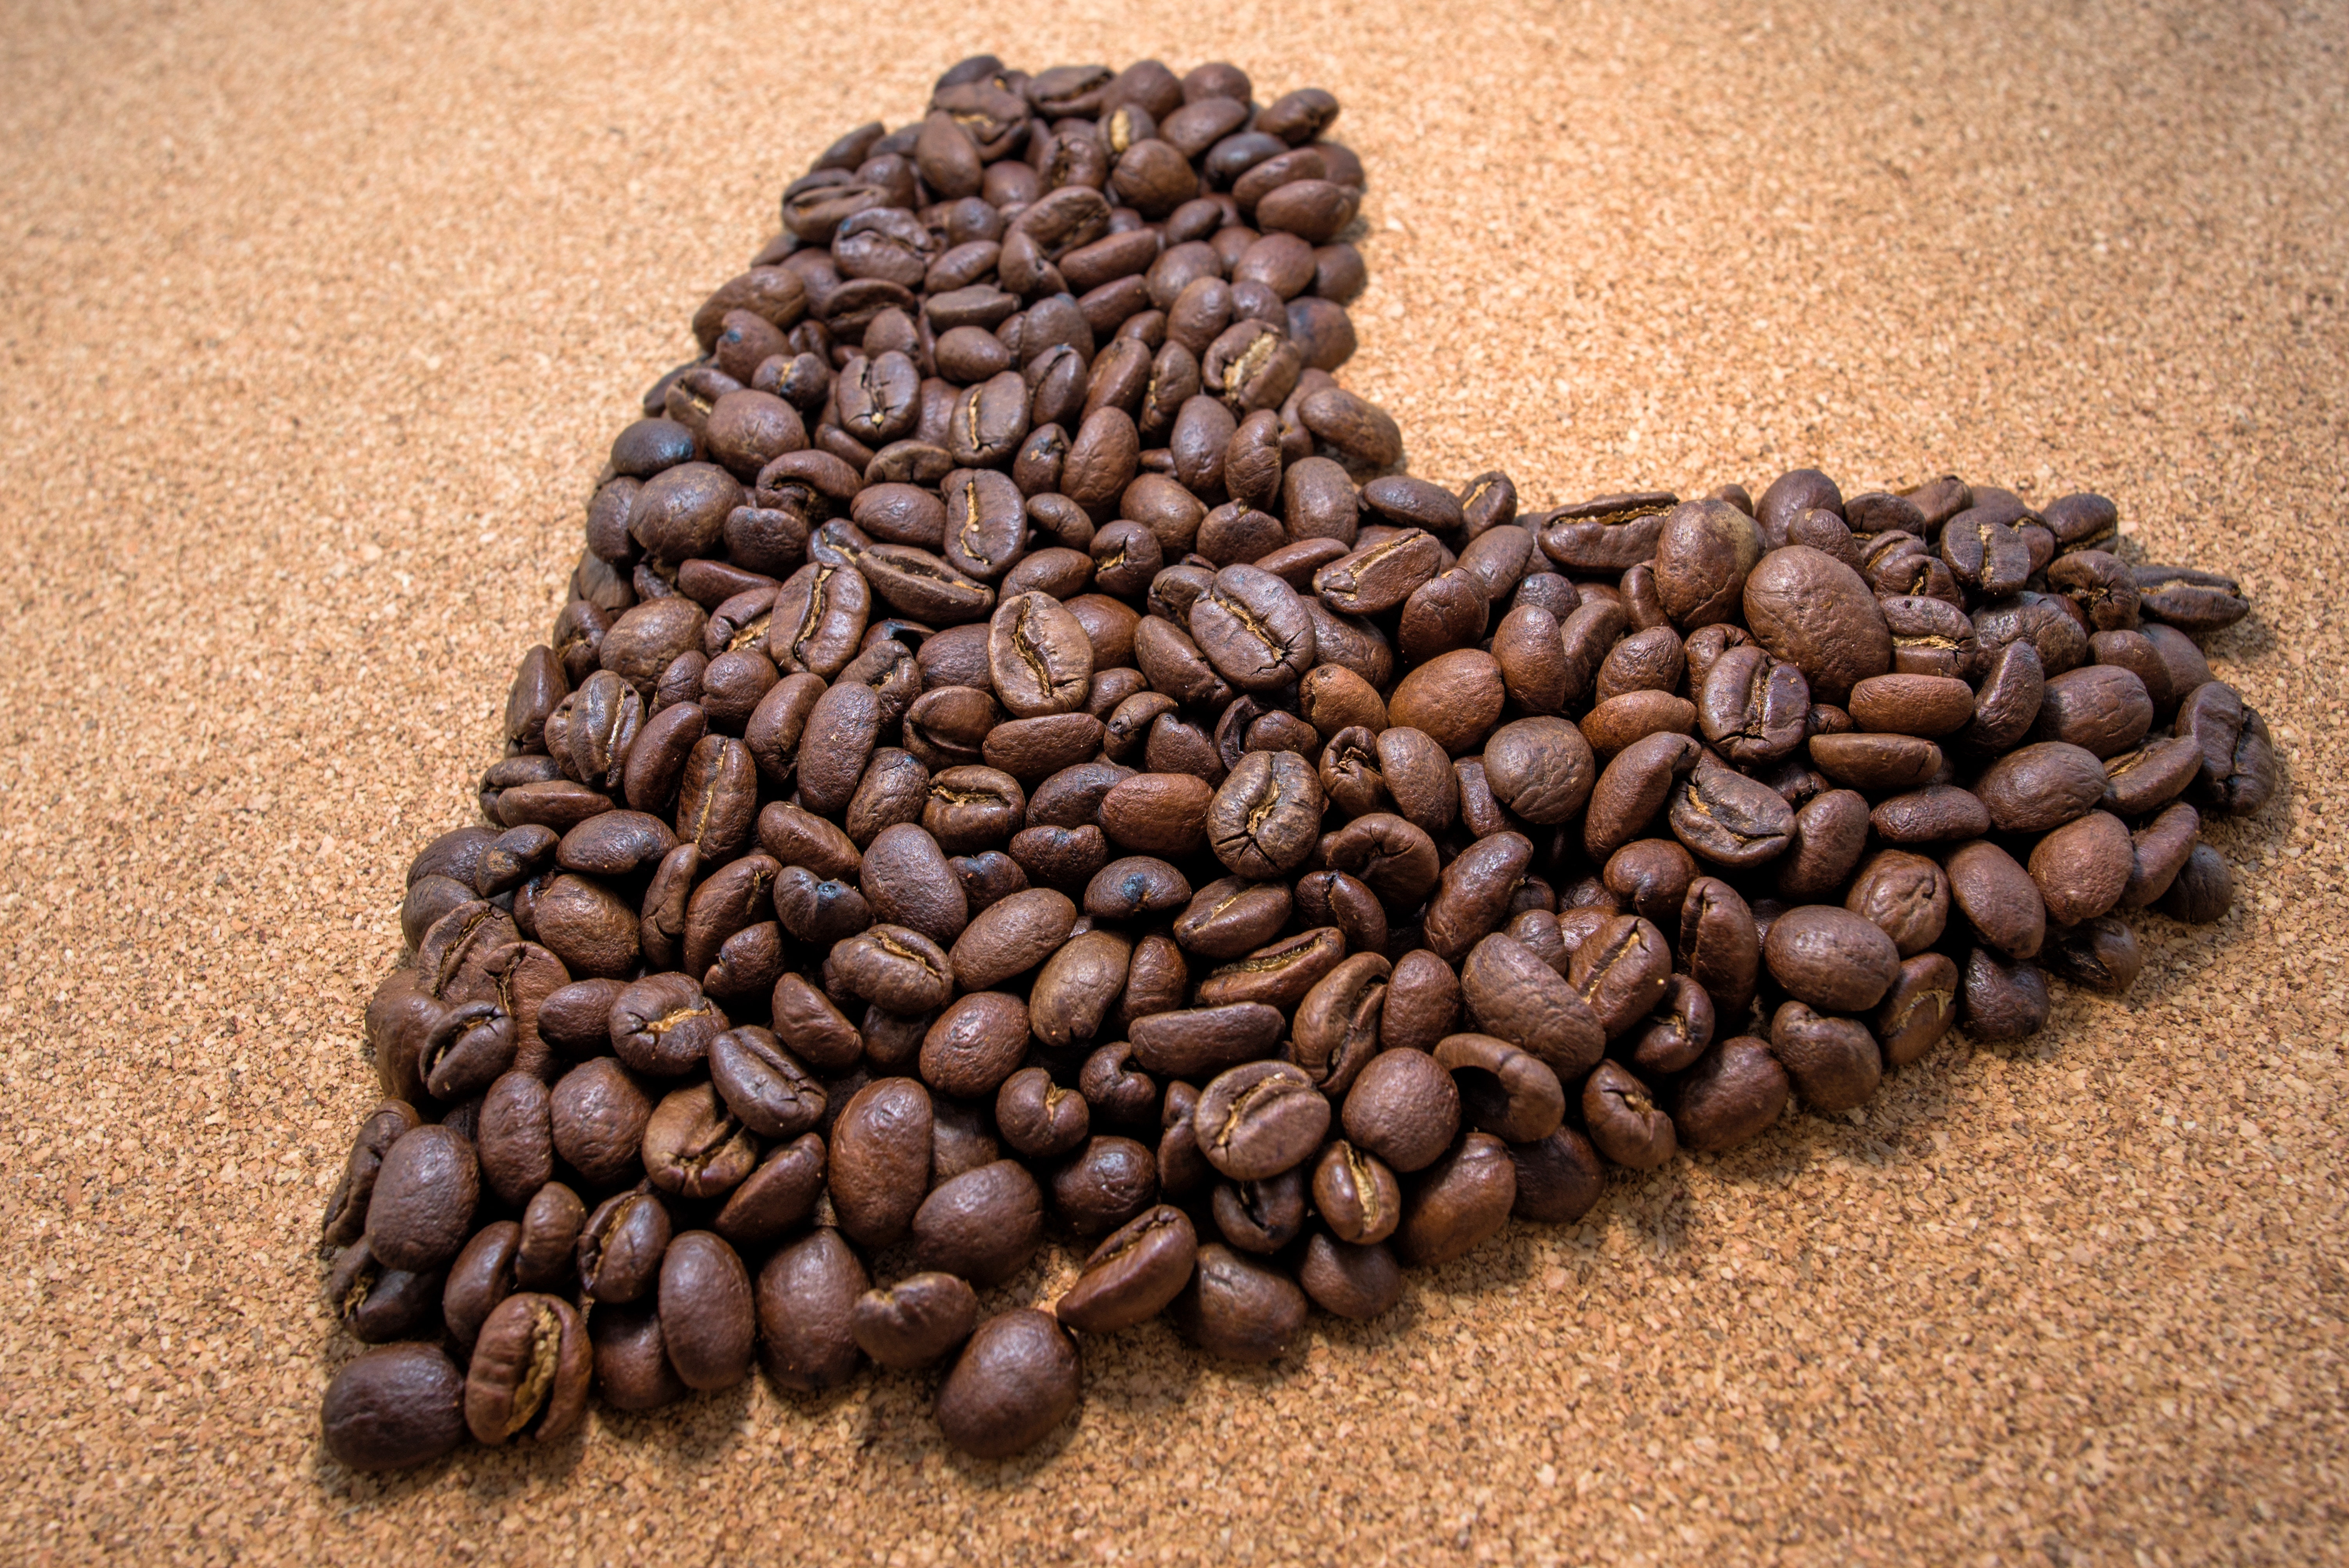
Single origin coffee, caffeine, jamaican blue mountain coffee, bean, Java coffee, brown, kona coffee, plant, food, Kapeng barako, vegetable, cocoa bean, kopi luwak, seed, superfood, produce